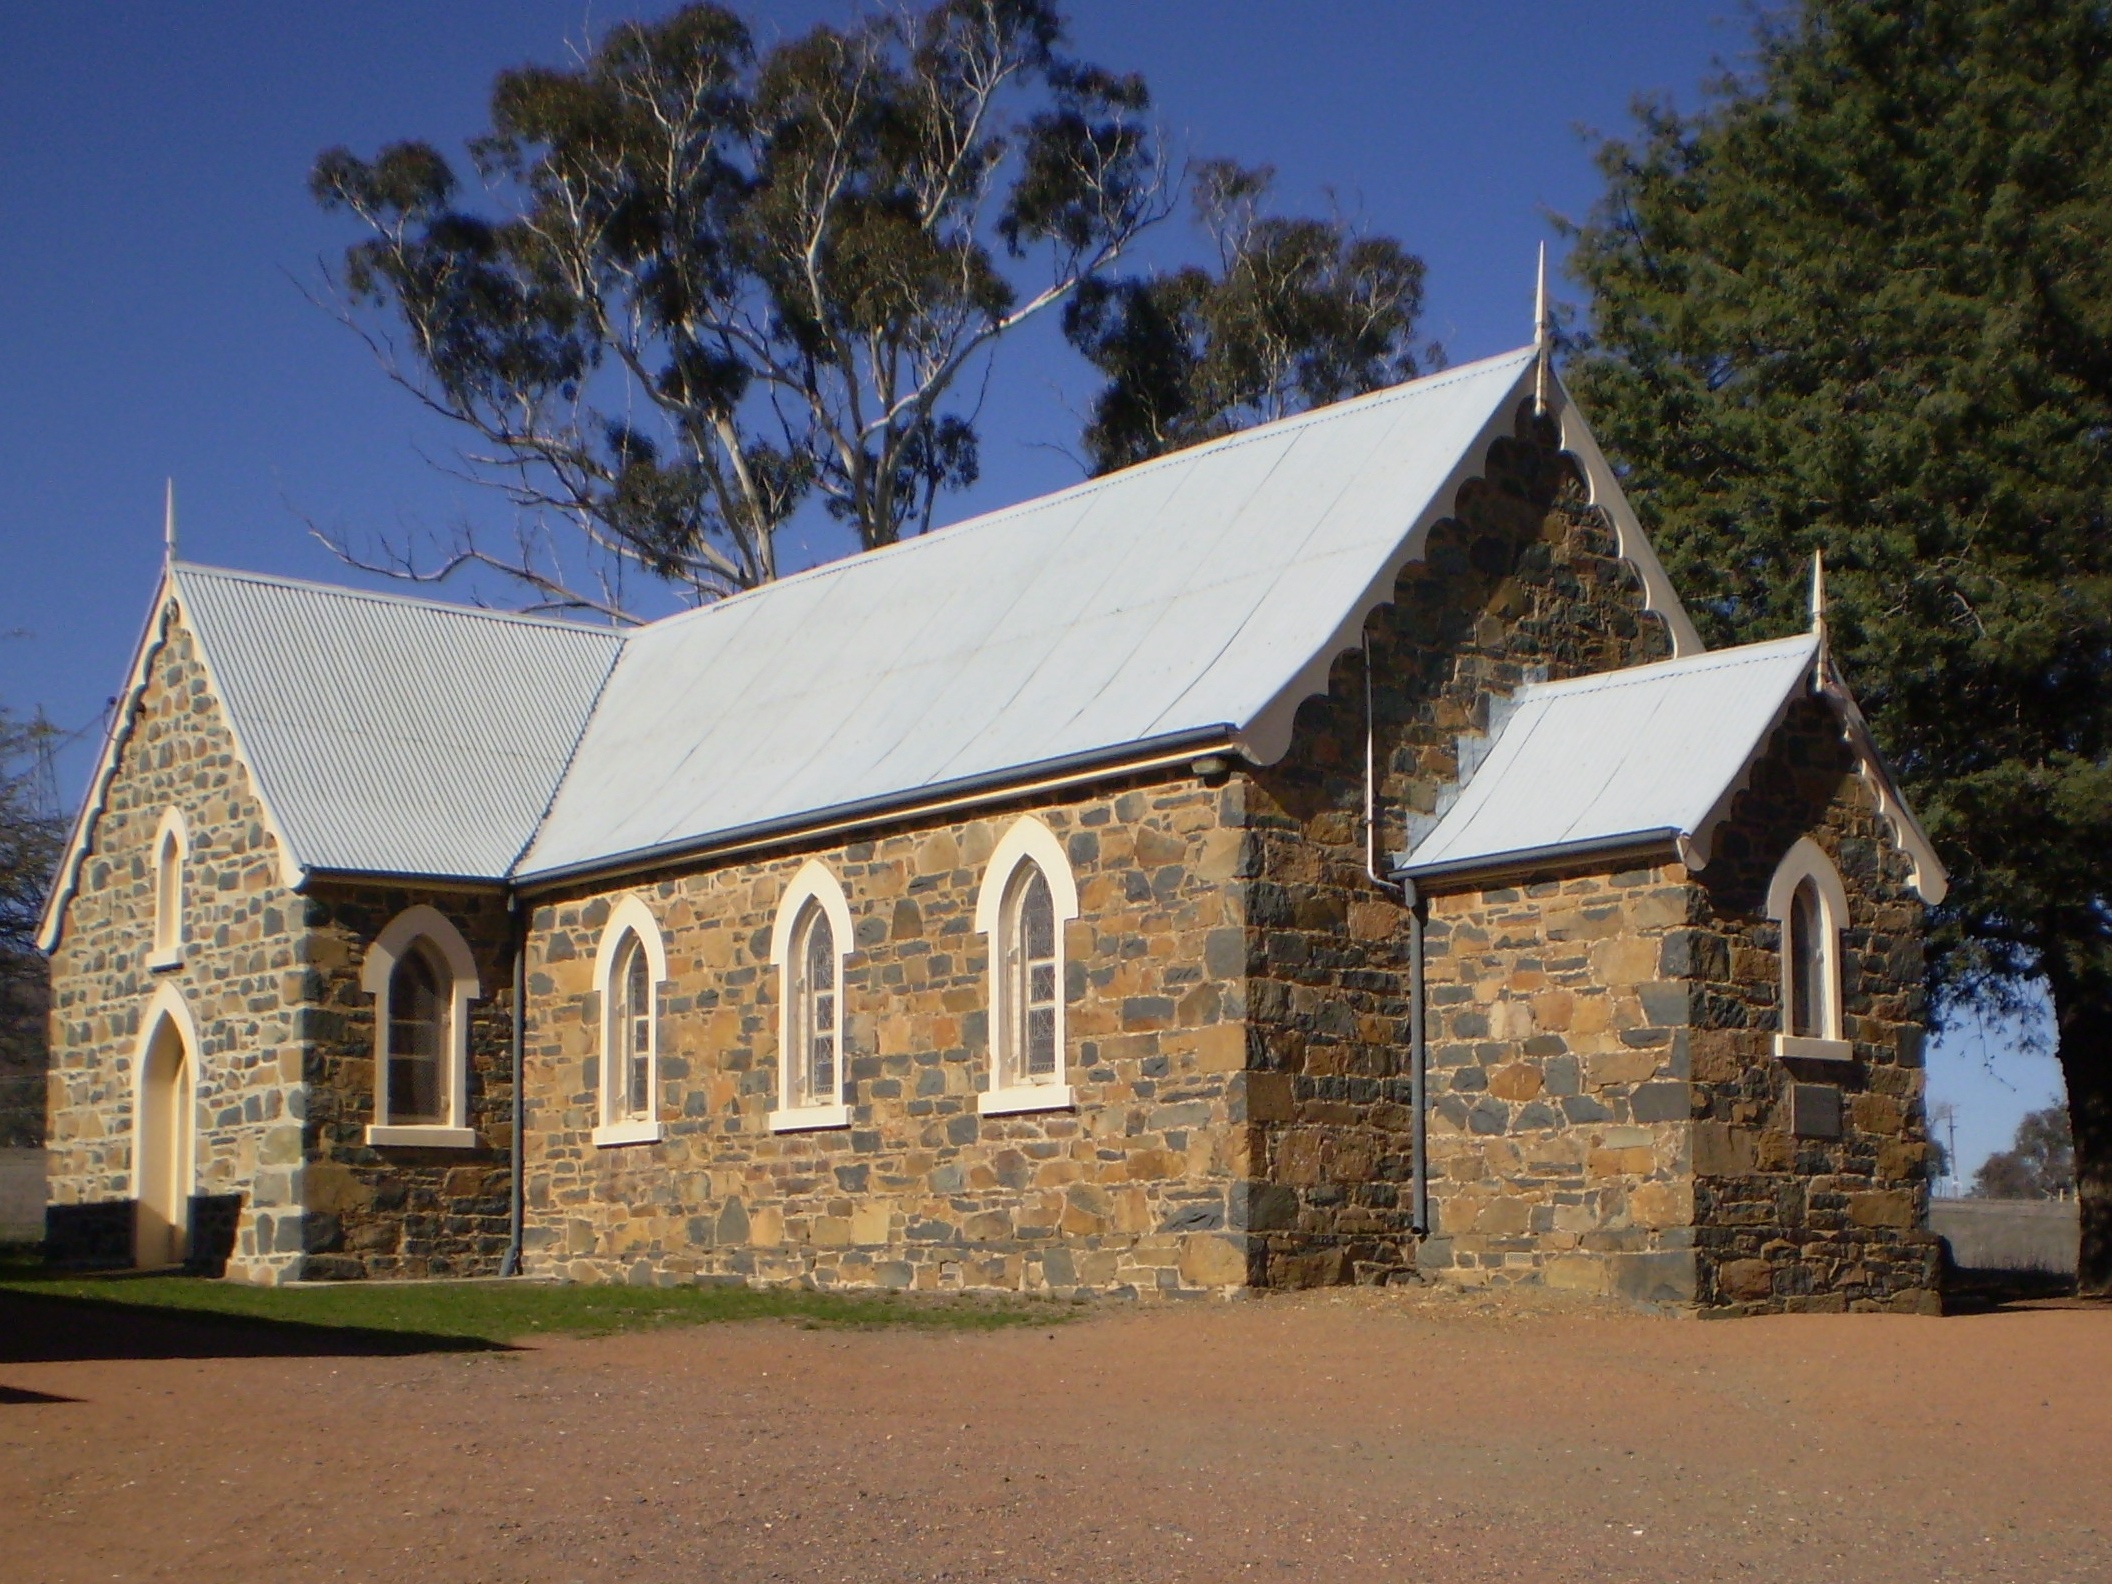
architecture, house, building, home, country, village, cottage, facade, property, church, chapel, brick, place of worship, outdoors, religious, farmhouse, christianity, holy, estate, rural area, residential area, uniting church